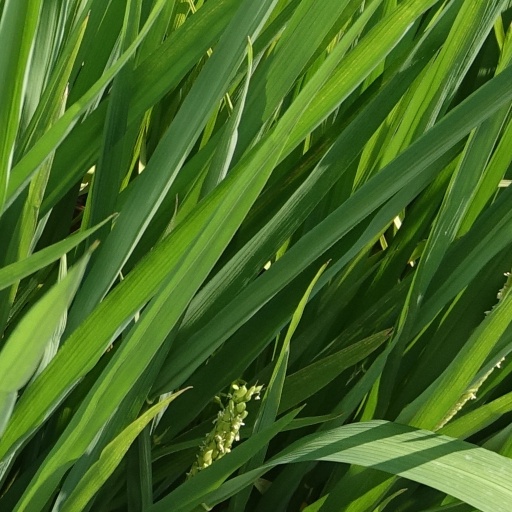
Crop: rice